Ouzo effect

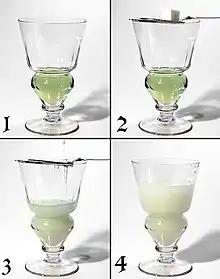
The ouzo effect during the preparation of absinthe

The ouzo effect, also known as the louche effect and spontaneous emulsification, is the phenomenon of formation of a milky oil-in-water emulsion when water is added to ouzo and other , such as pastis, rakı, arak, sambuca and absinthe. Such emulsions occur with only minimal mixing and are highly stable.